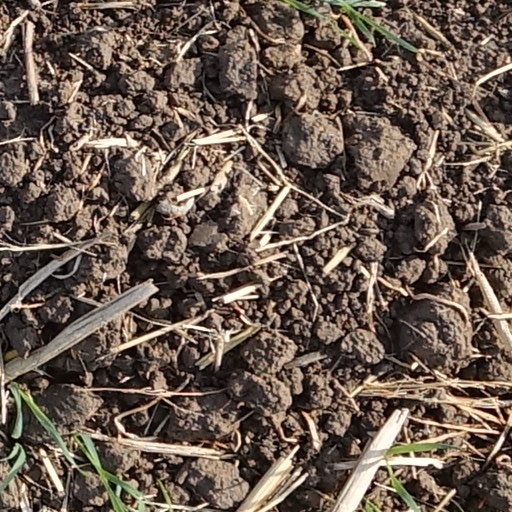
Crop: wheat